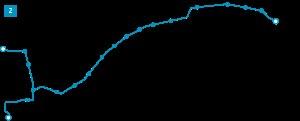
La ligne 2 du tramway de Nice, appelée T2 ou « Ligne Ouest-Est », est une ligne de transport en commun en site propre du tramway de Nice exploitée par la régie Ligne d'Azur. Parcourant un tracé est / ouest, elle relie d’un côté le port et d’un autre côté soit le centre administratif soit le terminal 2 de l’aéroport de la commune de Nice.